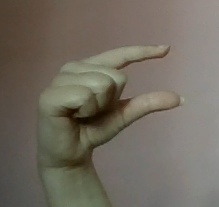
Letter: dal